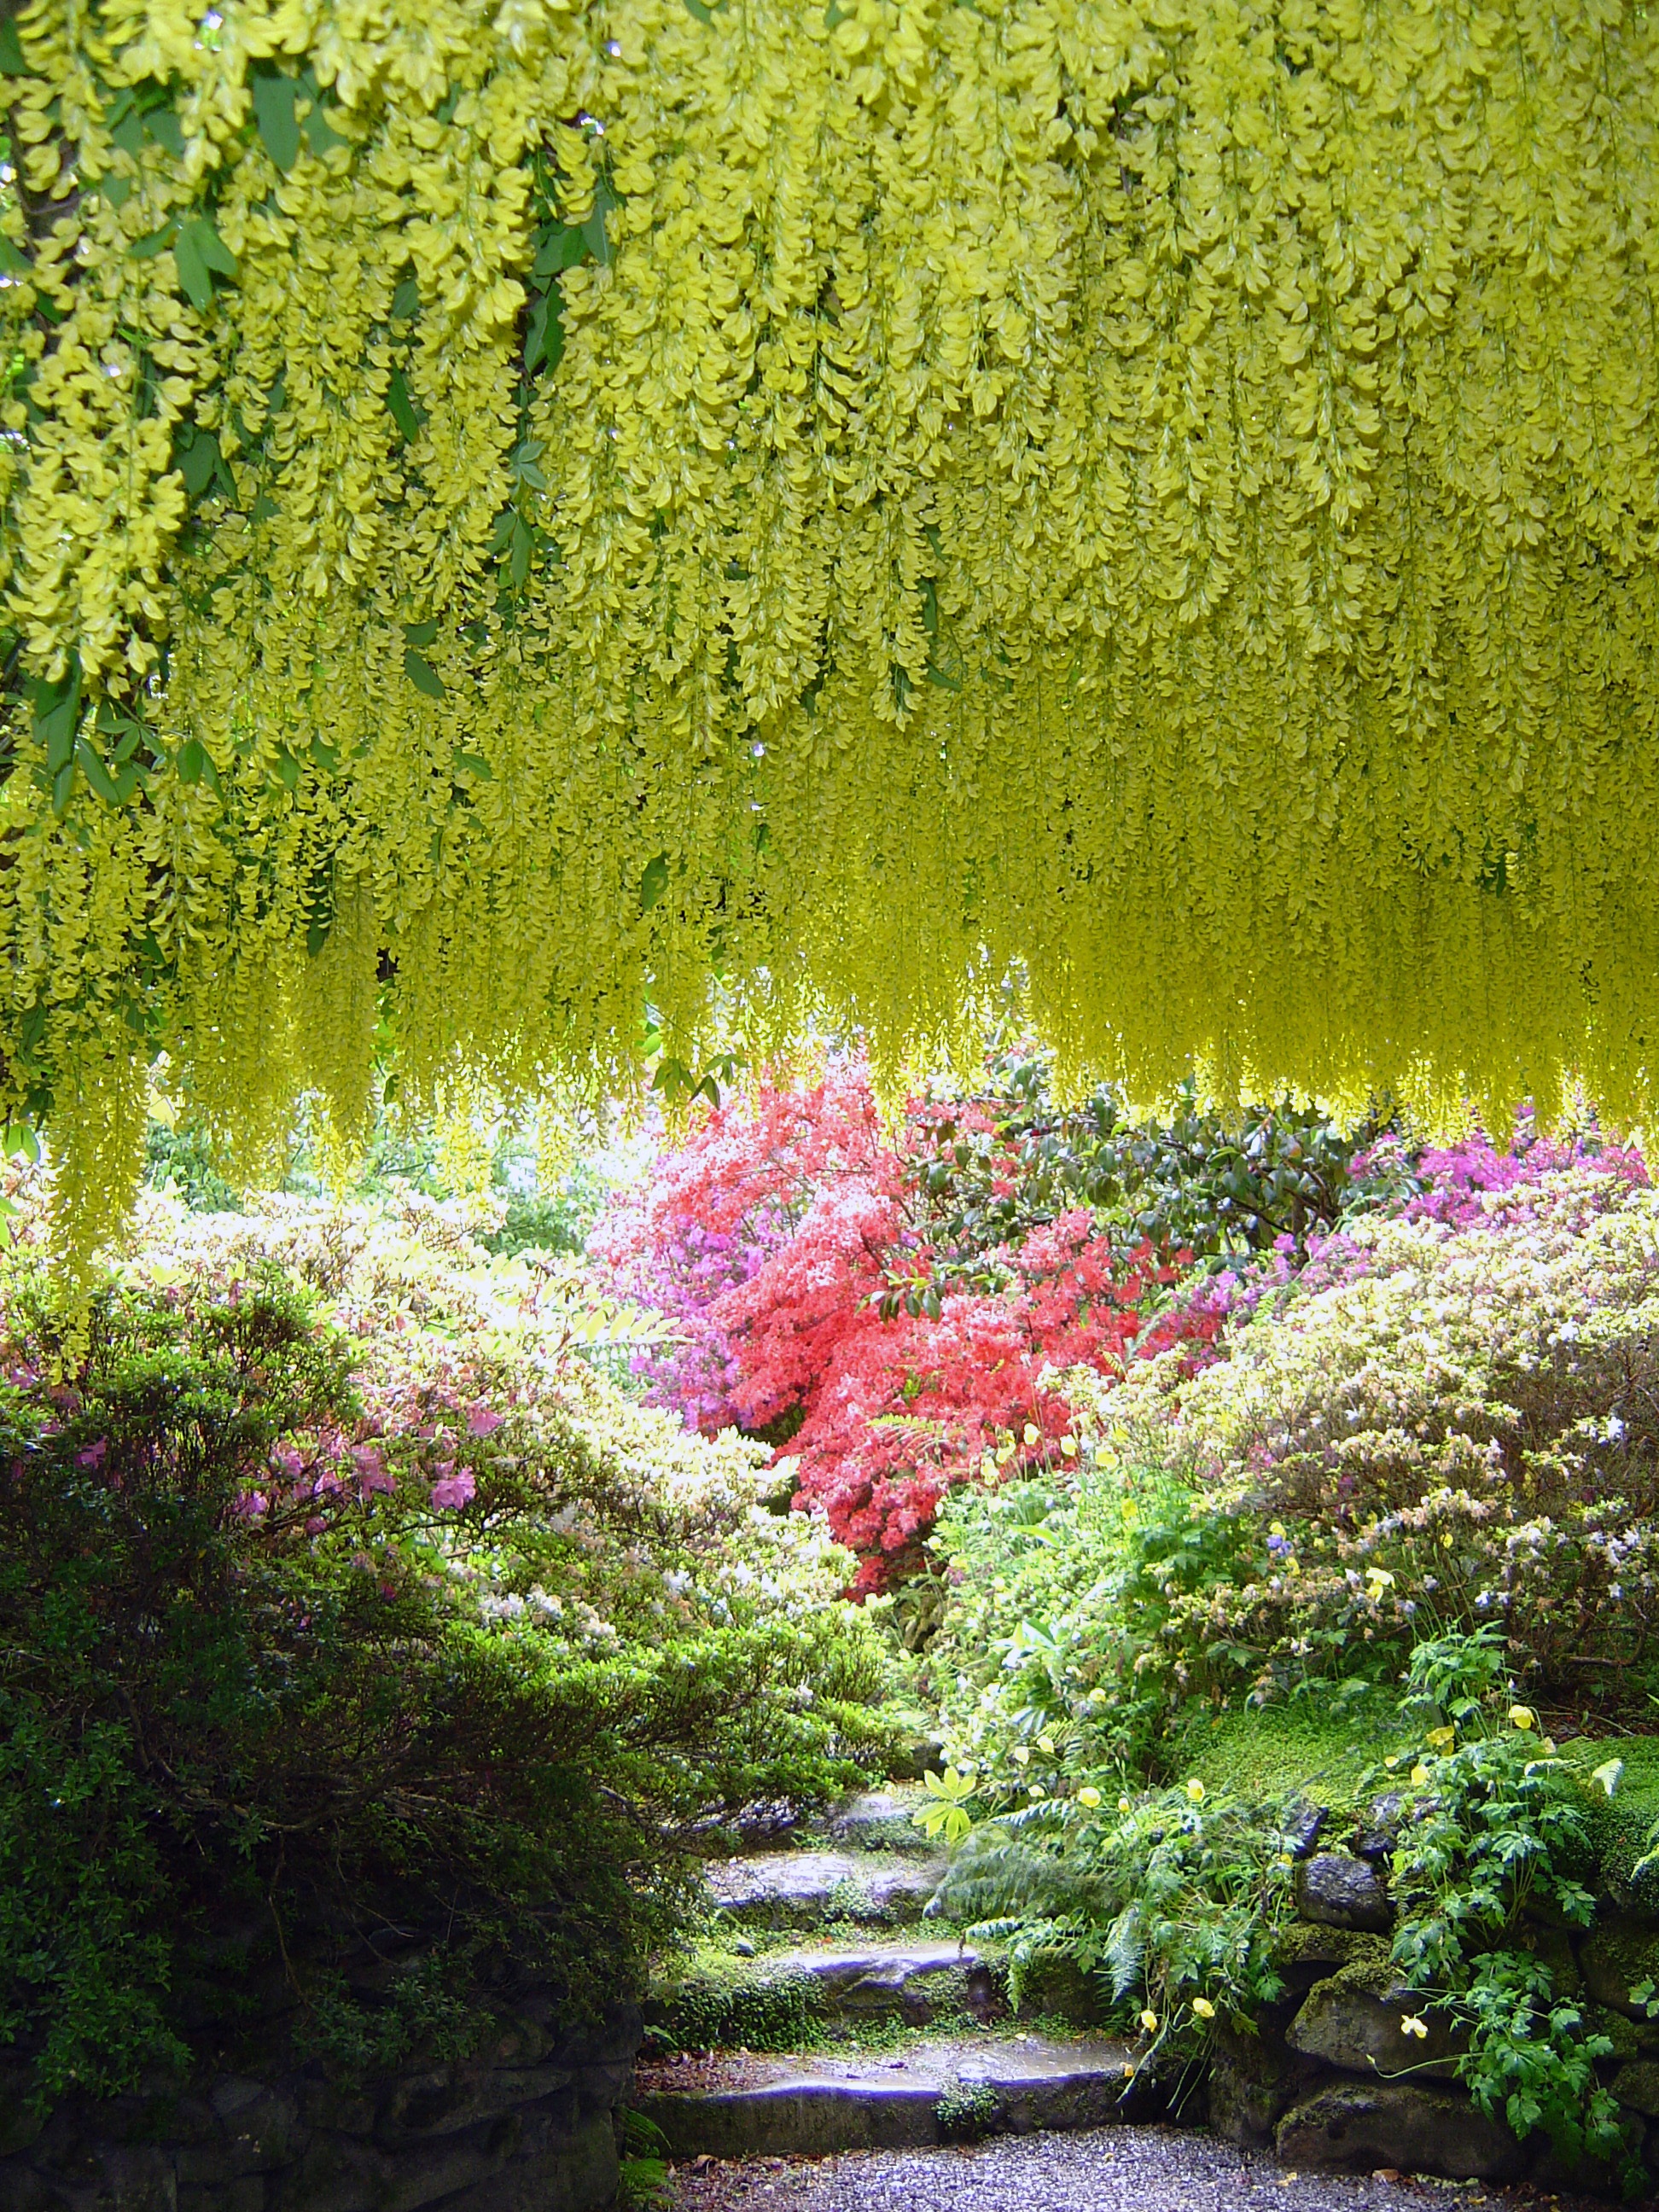
tree, nature, blossom, plant, sunlight, leaf, flower, arch, green, autumn, botany, yellow, garden, flora, season, plants, flowers, uk, national, wales, north, bodnant, great, shrub, welsh, gardens, britain, trust, woodland, colored, coloured, poisonous, flowering plant, woody plant, land plant, brightly, laburnam